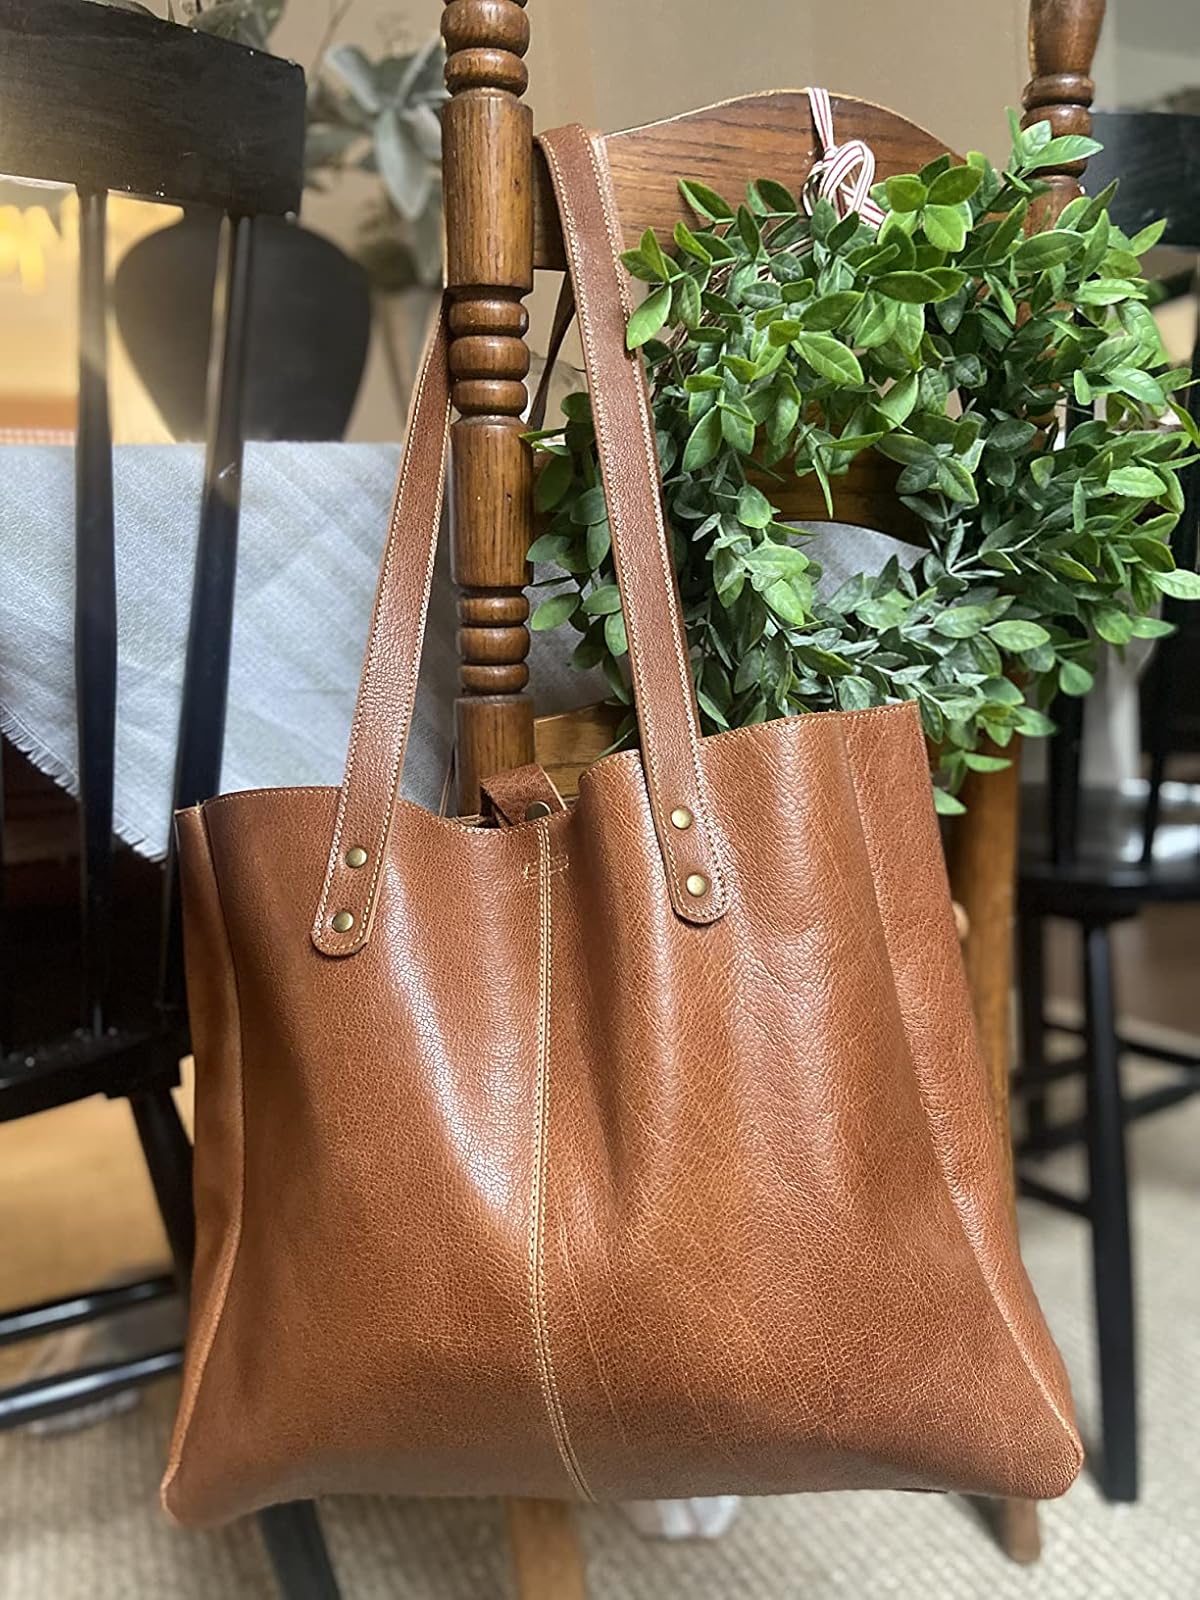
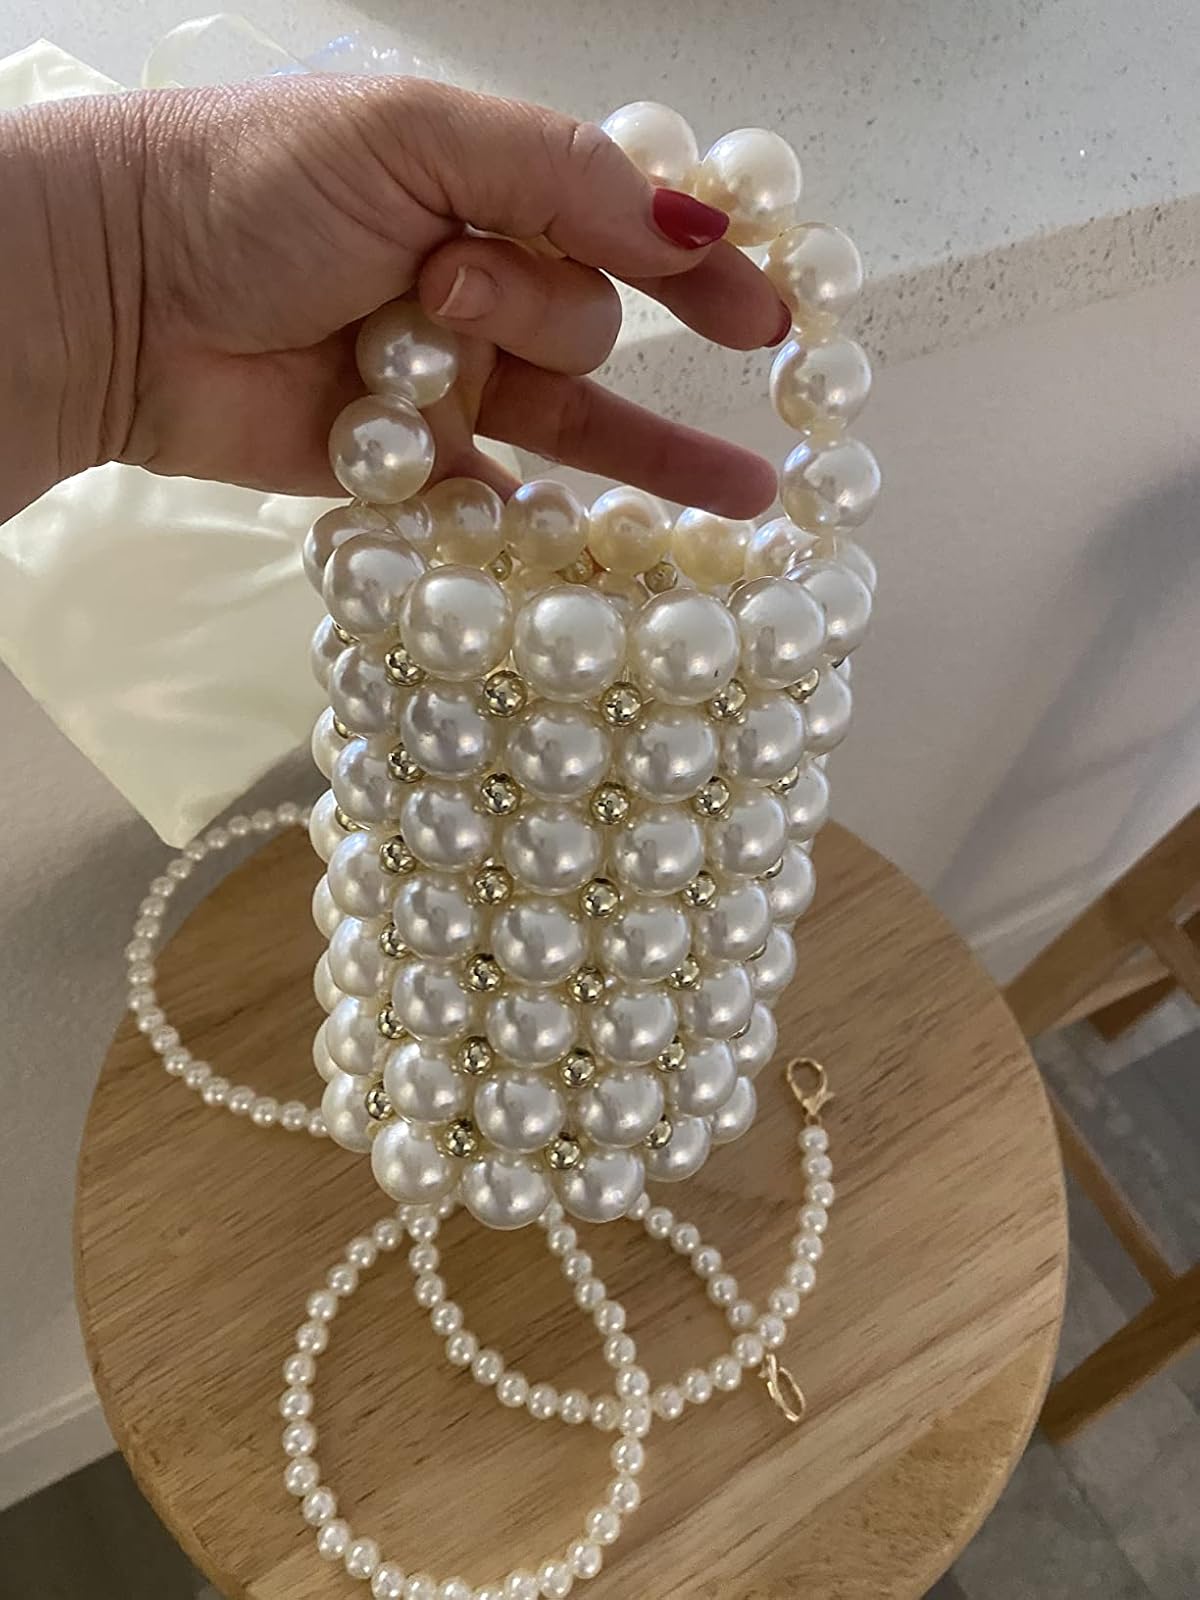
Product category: accessories_handbag
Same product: no